Incorporation of Xinjiang into the People's Republic of China

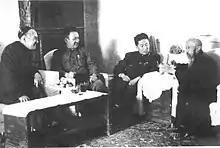
The first sentimental group sent by the central government of PRC to Xinjiang.

On 25 September, Tao Zhiyue and Burhan Shahidi, the KMT's military general and political leader in Dihua, respectively, announced the formal surrender of Nationalist forces in Xinjiang to the CCP. The next day, 100,000 Kuomintang troops in the province switched their allegiance from the Kuomintang to the Chinese Communist Party together with the Chairman of Xinjiang Provincial Government Burhan Shahidi, who was among the few cognizant of what had happened to the First delegation of the Three Districts in August in the USSR. On 12 October, the PLA entered Xinjiang. Many other KMT generals in Xinjiang like the Salar Muslim General Han Youwen joined in the defection to the PLA. They continued to serve in the PLA as officers in Xinjiang. Some KMT leaders who refused to submit fled to Taiwan or Turkey. Ma Chengxiang fled via India to Taiwan. Muhammad Amin Bughra and Isa Yusuf Alptekin fled to Turkey. Masud Sabri was arrested by the CCP and died in prison in 1952.